Crookes

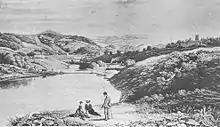
View from Crookes towards Upperthorpe in 1826.

Crookes lies near the course of a Roman road from Templeborough to Brough-on-Noe (now Lydgate Lane) and the main road is itself over 1,000 years old. Founded by the Vikings as 'Krkur' in 980AD, the area was recorded in Domesday Book in 1068 as "Crokkiss".